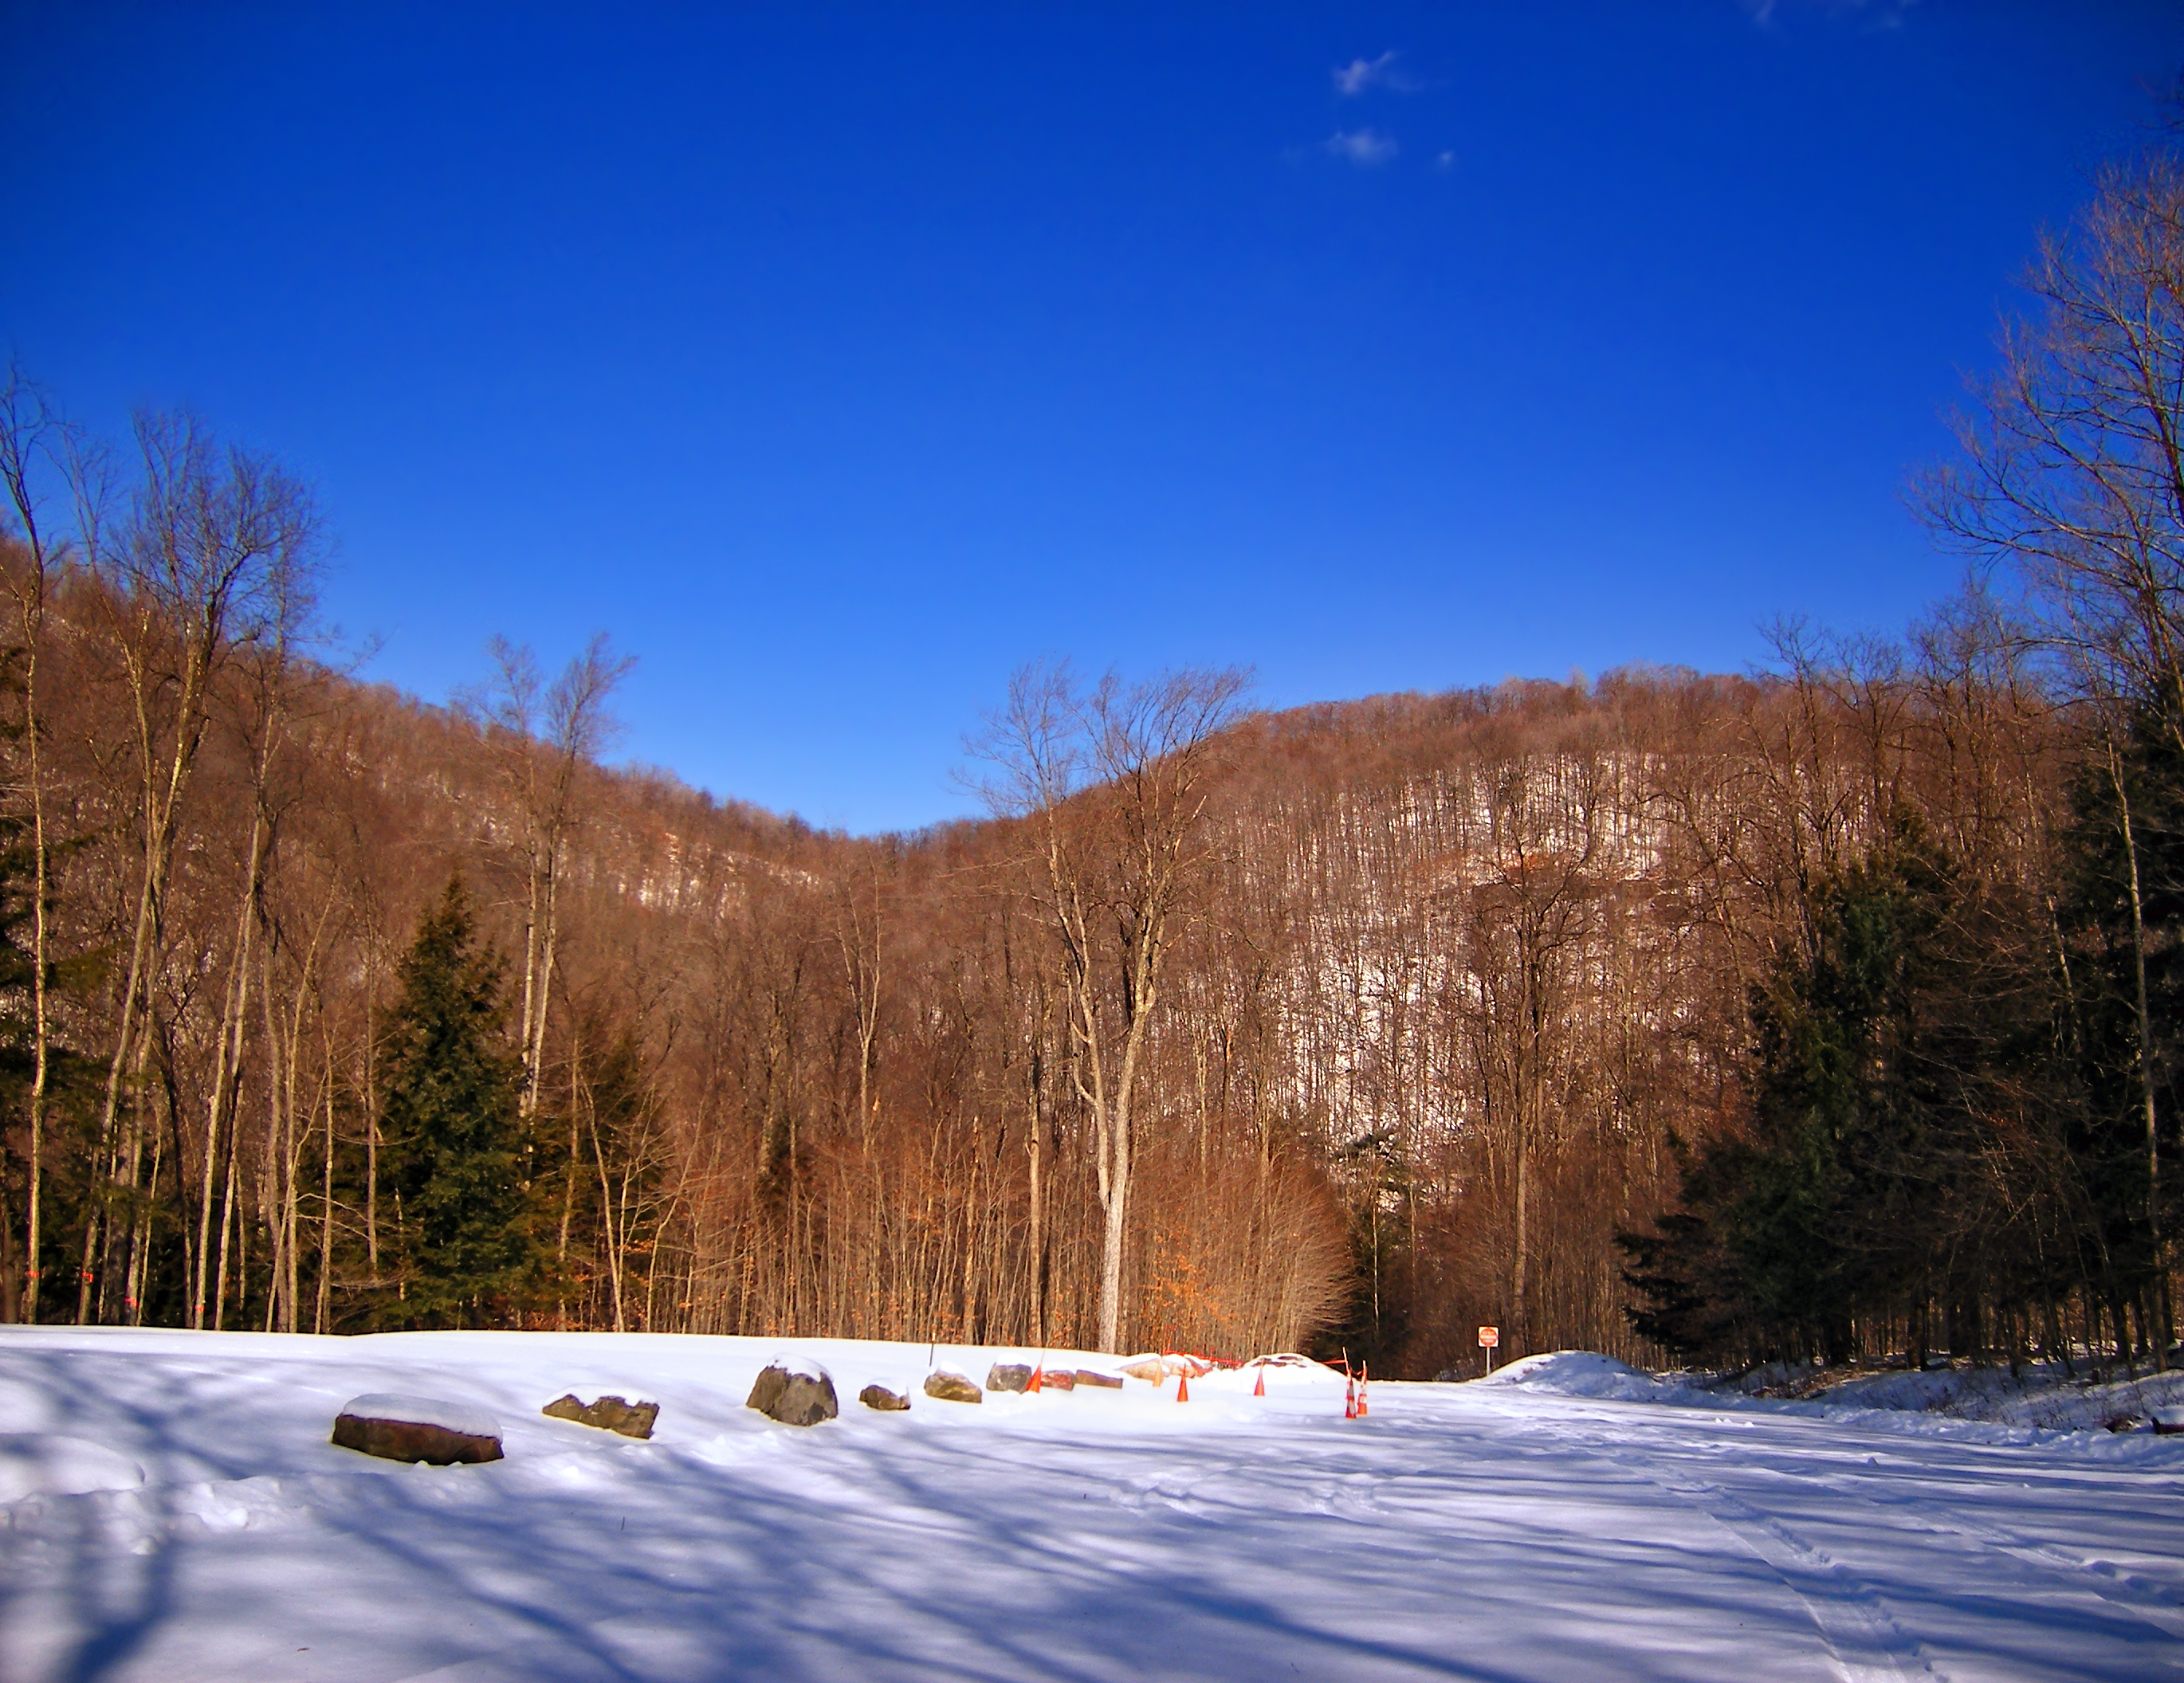
landscape, tree, nature, forest, wilderness, mountain, snow, winter, hiking, sunlight, lake, mountain range, rural, autumn, weather, season, creativecommons, parkinglot, appalachianmountains, alleghenyplateau, pennsylvania, endlessmountains, loyalsockstateforest, sullivancounty, brightlight, hillsgrovetownship, woody plant, mountainous landforms